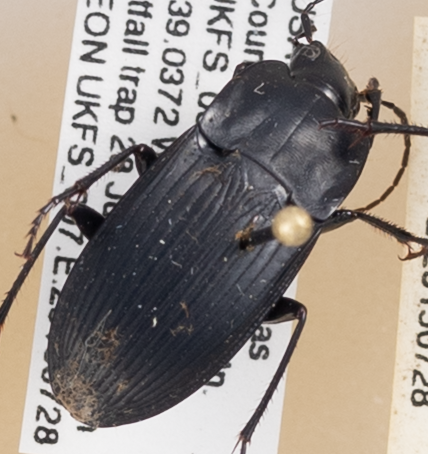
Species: Dicaelus furvus
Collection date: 2015-07-28
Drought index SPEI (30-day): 1.69
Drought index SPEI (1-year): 1.064
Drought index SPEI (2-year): -0.114